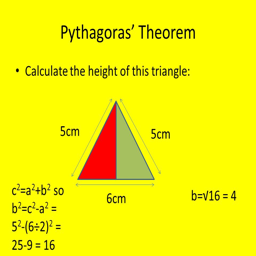
theorem calculate the height of this triangle : 5cm 5cm